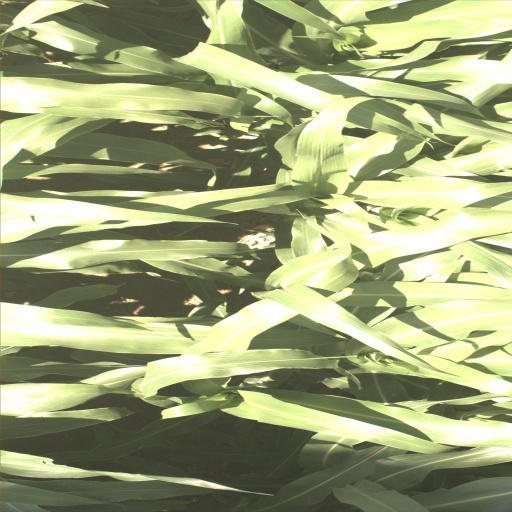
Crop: sorghum